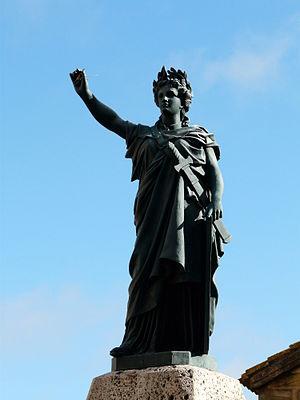
Statue de la république, Boutenac, Aude, France
Boutenac est une commune française, située dans le département de l'Aude en région Occitanie.